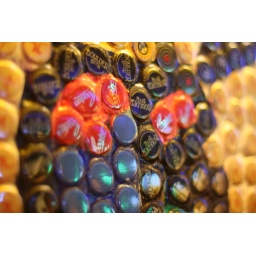
Cool wall art at a bar in the West Village.